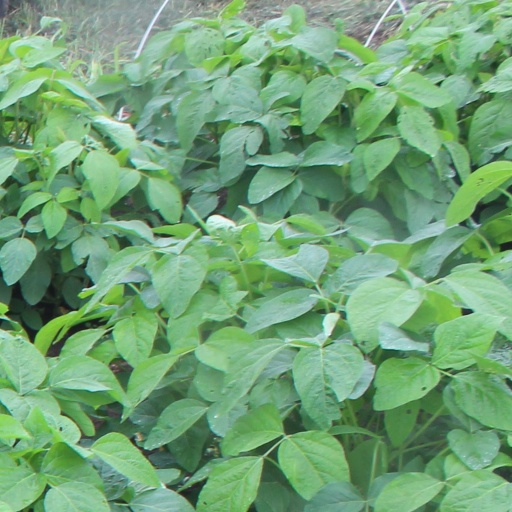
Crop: soybean